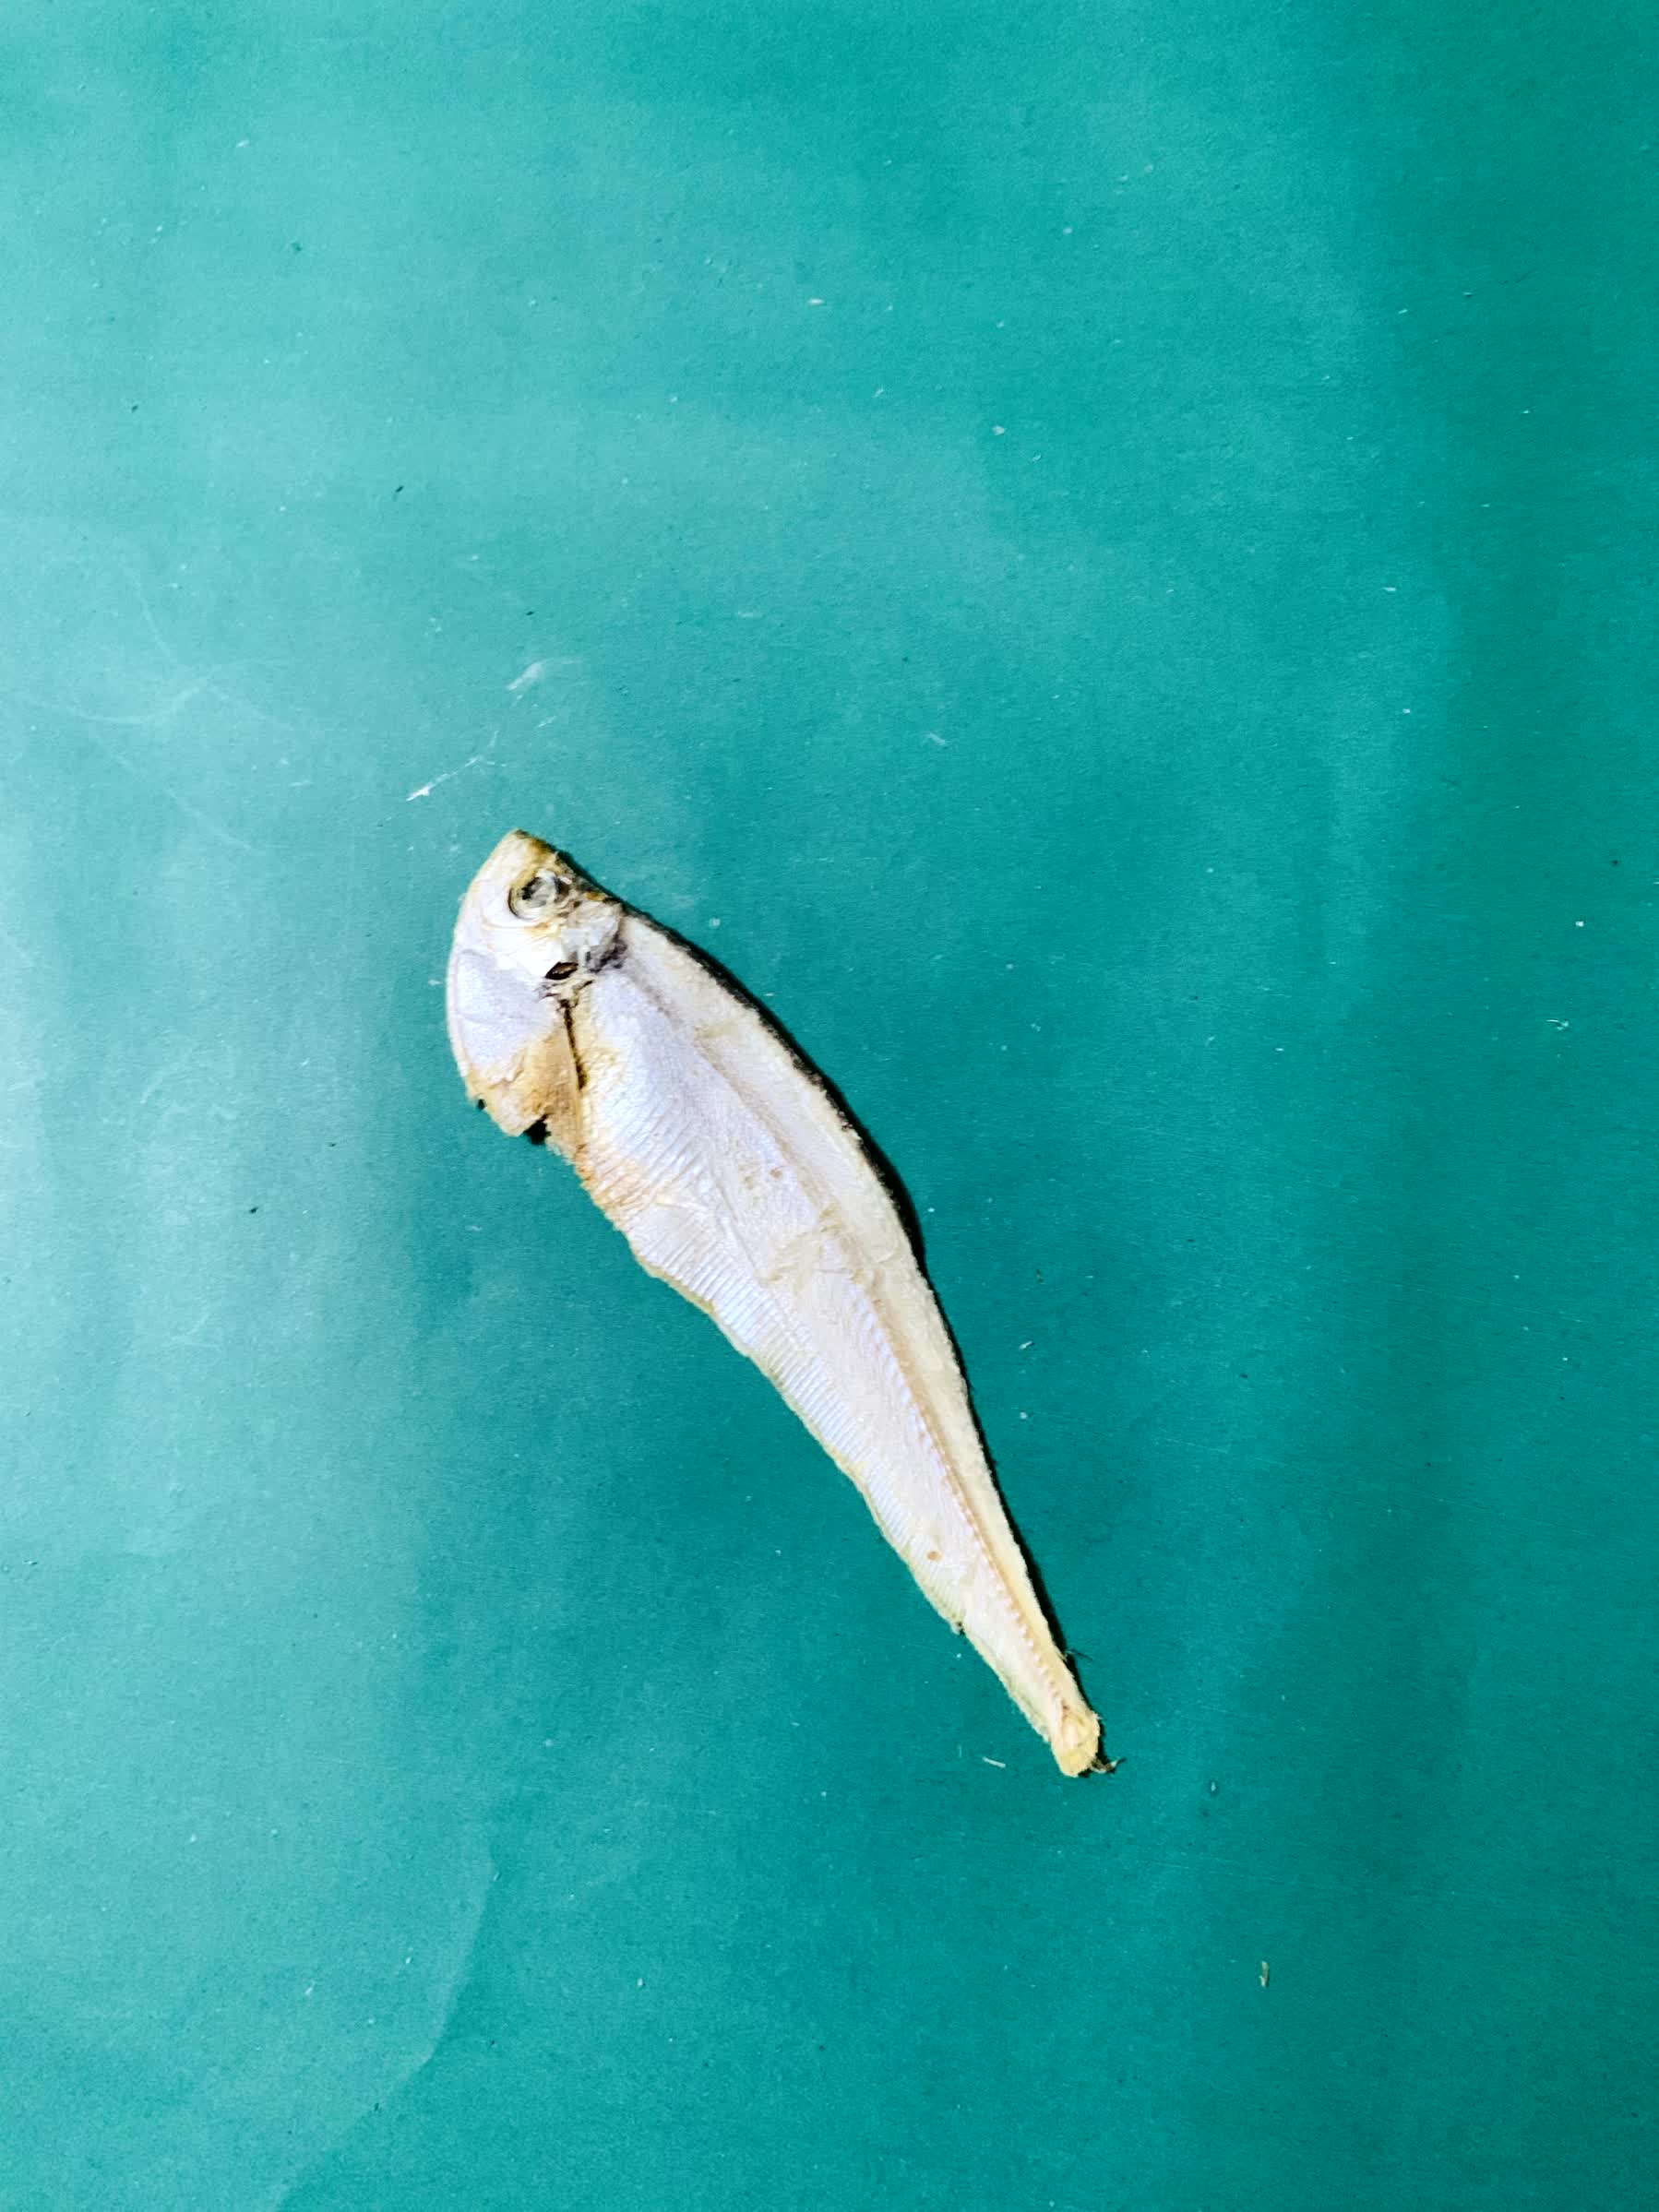
Species: Shukna Feuwa